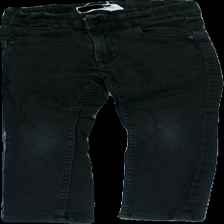
View: front
Type: Trousers
Category: Children
Brand: Lindex
Colors: Black
Material: 100% cotton
Pattern: Other
Cut: Regular
Size: 110
Season: All
Trend: Denim
Smell: Minor
Price range: 50-100
Recommended usage: Reuse